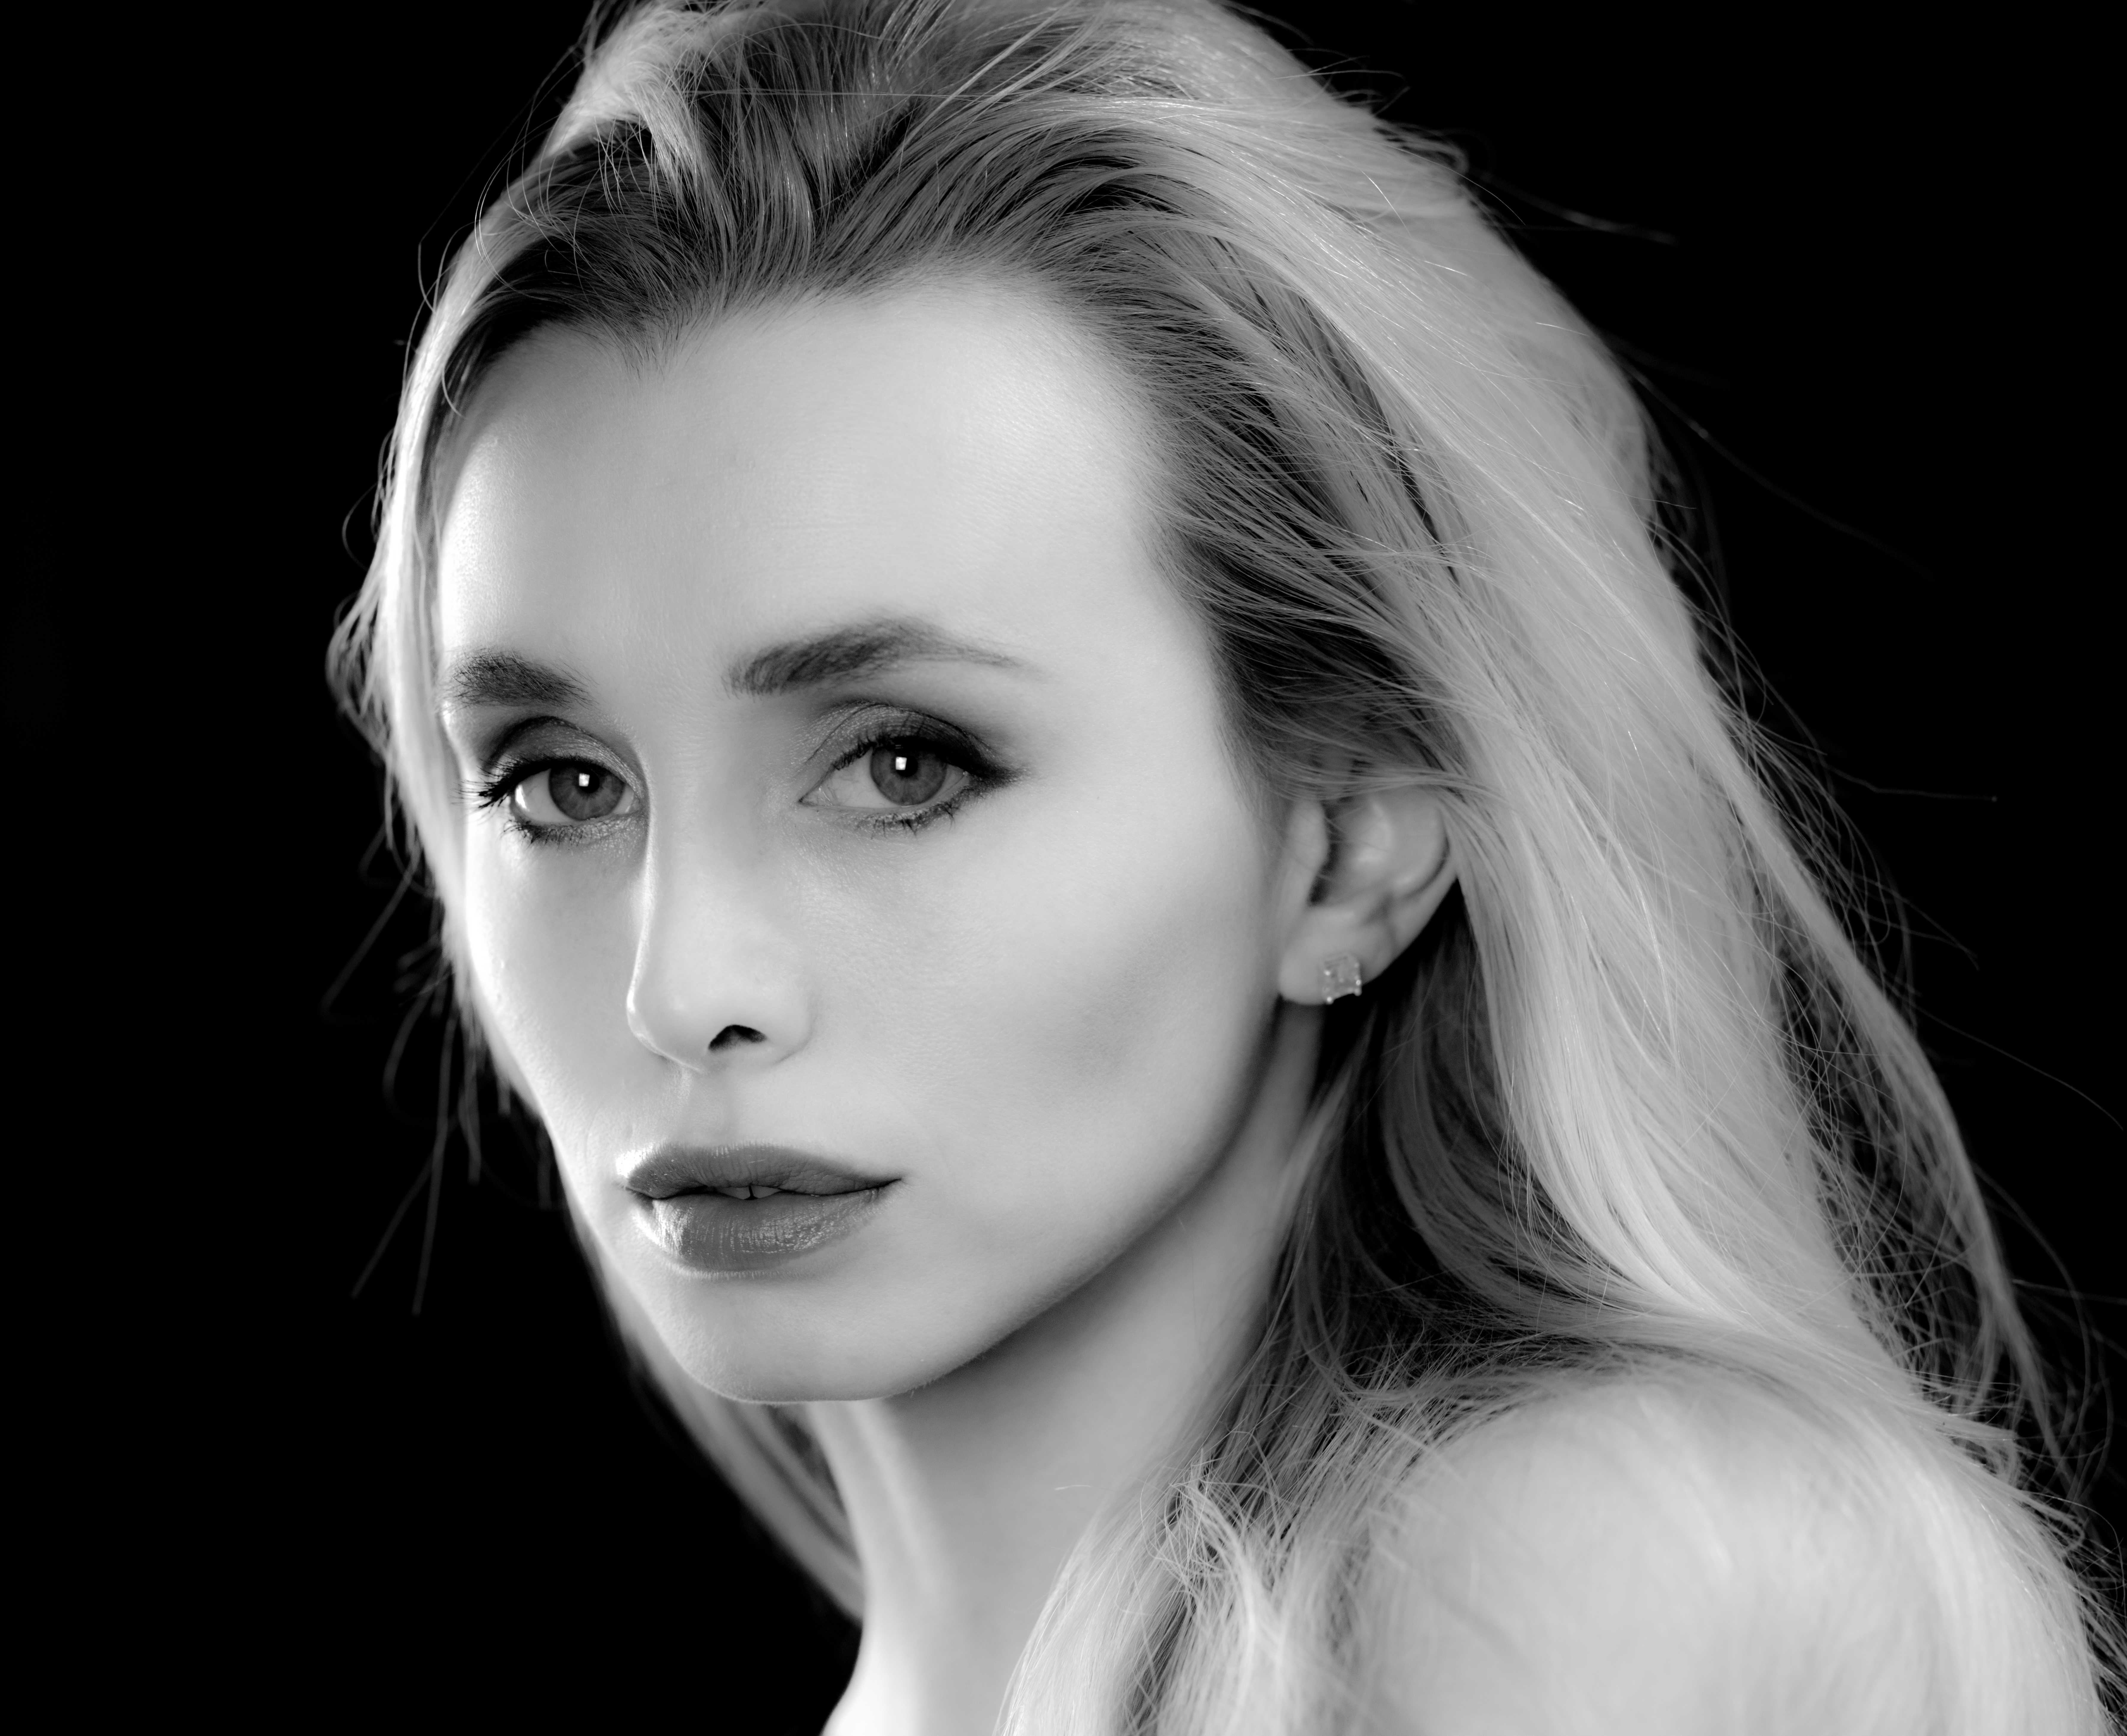
black and white, girl, woman, hair, white, photography, portrait, model, fashion, black, monochrome, hairstyle, long hair, face, nose, eye, head, beauty, pentax645z, photo shoot, brown hair, monochrome photography, portrait photography, art model, supermodel